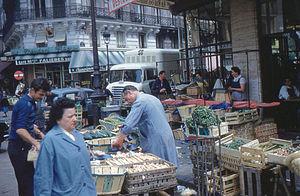
Un idiot à Paris est un film comique français réalisé par Serge Korber, sorti en 1967.